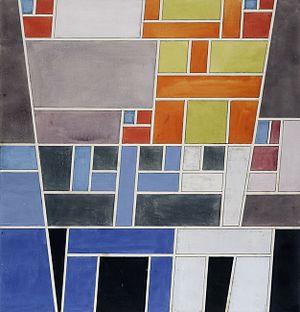
Maquette pour le vitrail Composition abstraite désaxée (LVIII 6). 45 x 43,5 cm. Don de Mme Marguerite Arp-Hagenbach en 1970. Musée d'art moderne et contemporain de Strasbourg